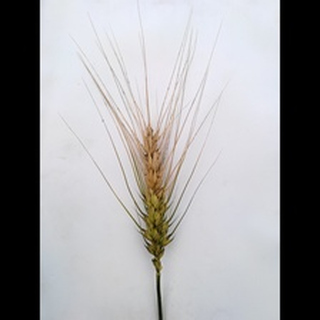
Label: wheat_blast